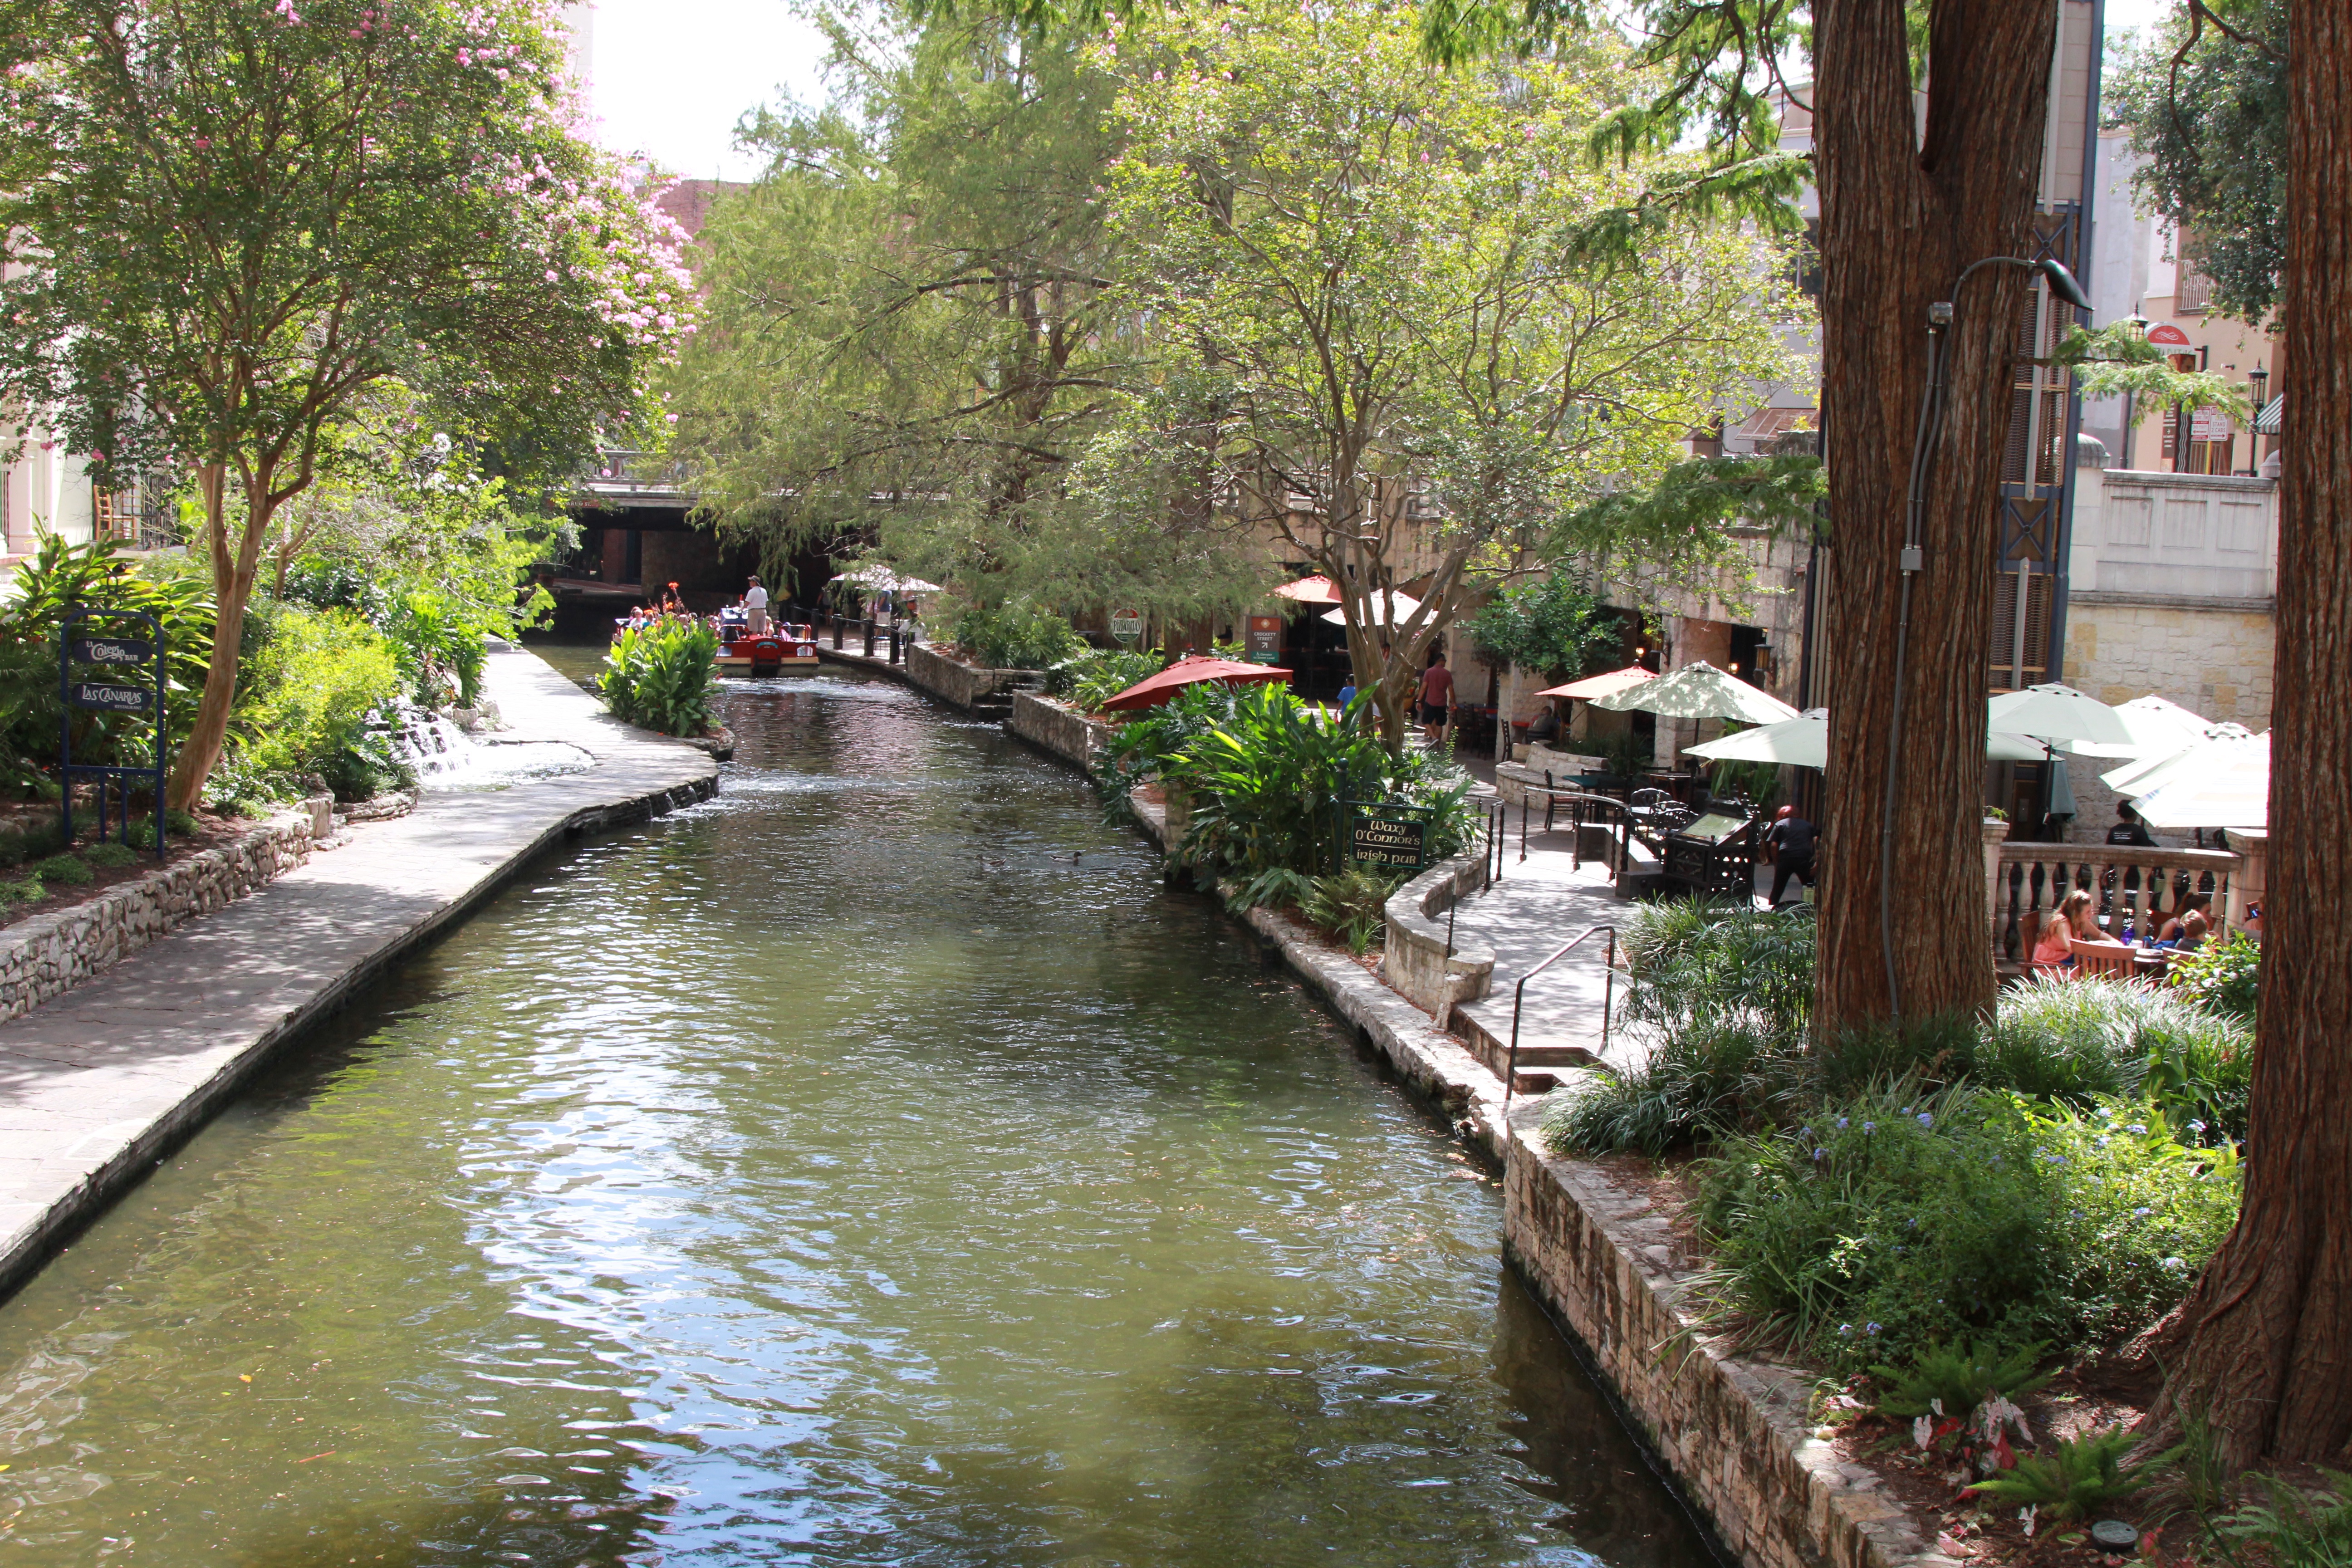
flower, river, canal, pond, stream, backyard, garden, waterway, body of water, watercourse, fish pond